Special forces

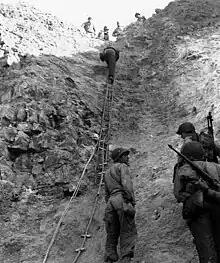
United States Army Rangers at D-Day, Pointe du Hoc

Training and assessment started immediately on arrival, with the volunteers having to complete an march with all their equipment from the Spean Bridge railway station to the commando depot. Exercises were conducted using live ammunition and explosives to make training as realistic as possible. Physical fitness was a prerequisite, with cross country runs and boxing matches to improve fitness. Speed and endurance marches were conducted up and down the nearby mountain ranges and over assault courses that included a zip-line over Loch Arkaig, all while carrying arms and full equipment. Training continued by day and night with river crossings, mountain climbing, weapons training, unarmed combat, map reading, and small boat operations on the syllabus.